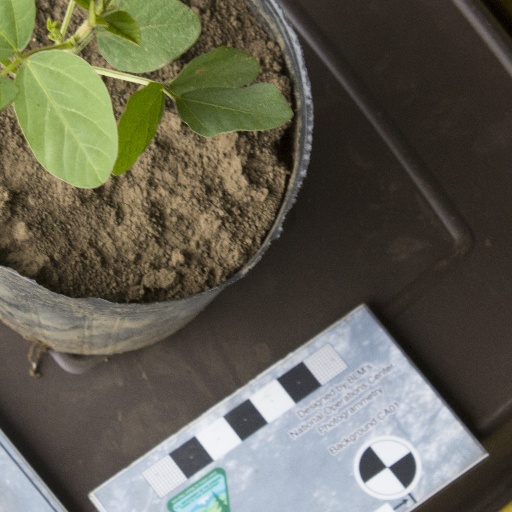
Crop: soybean